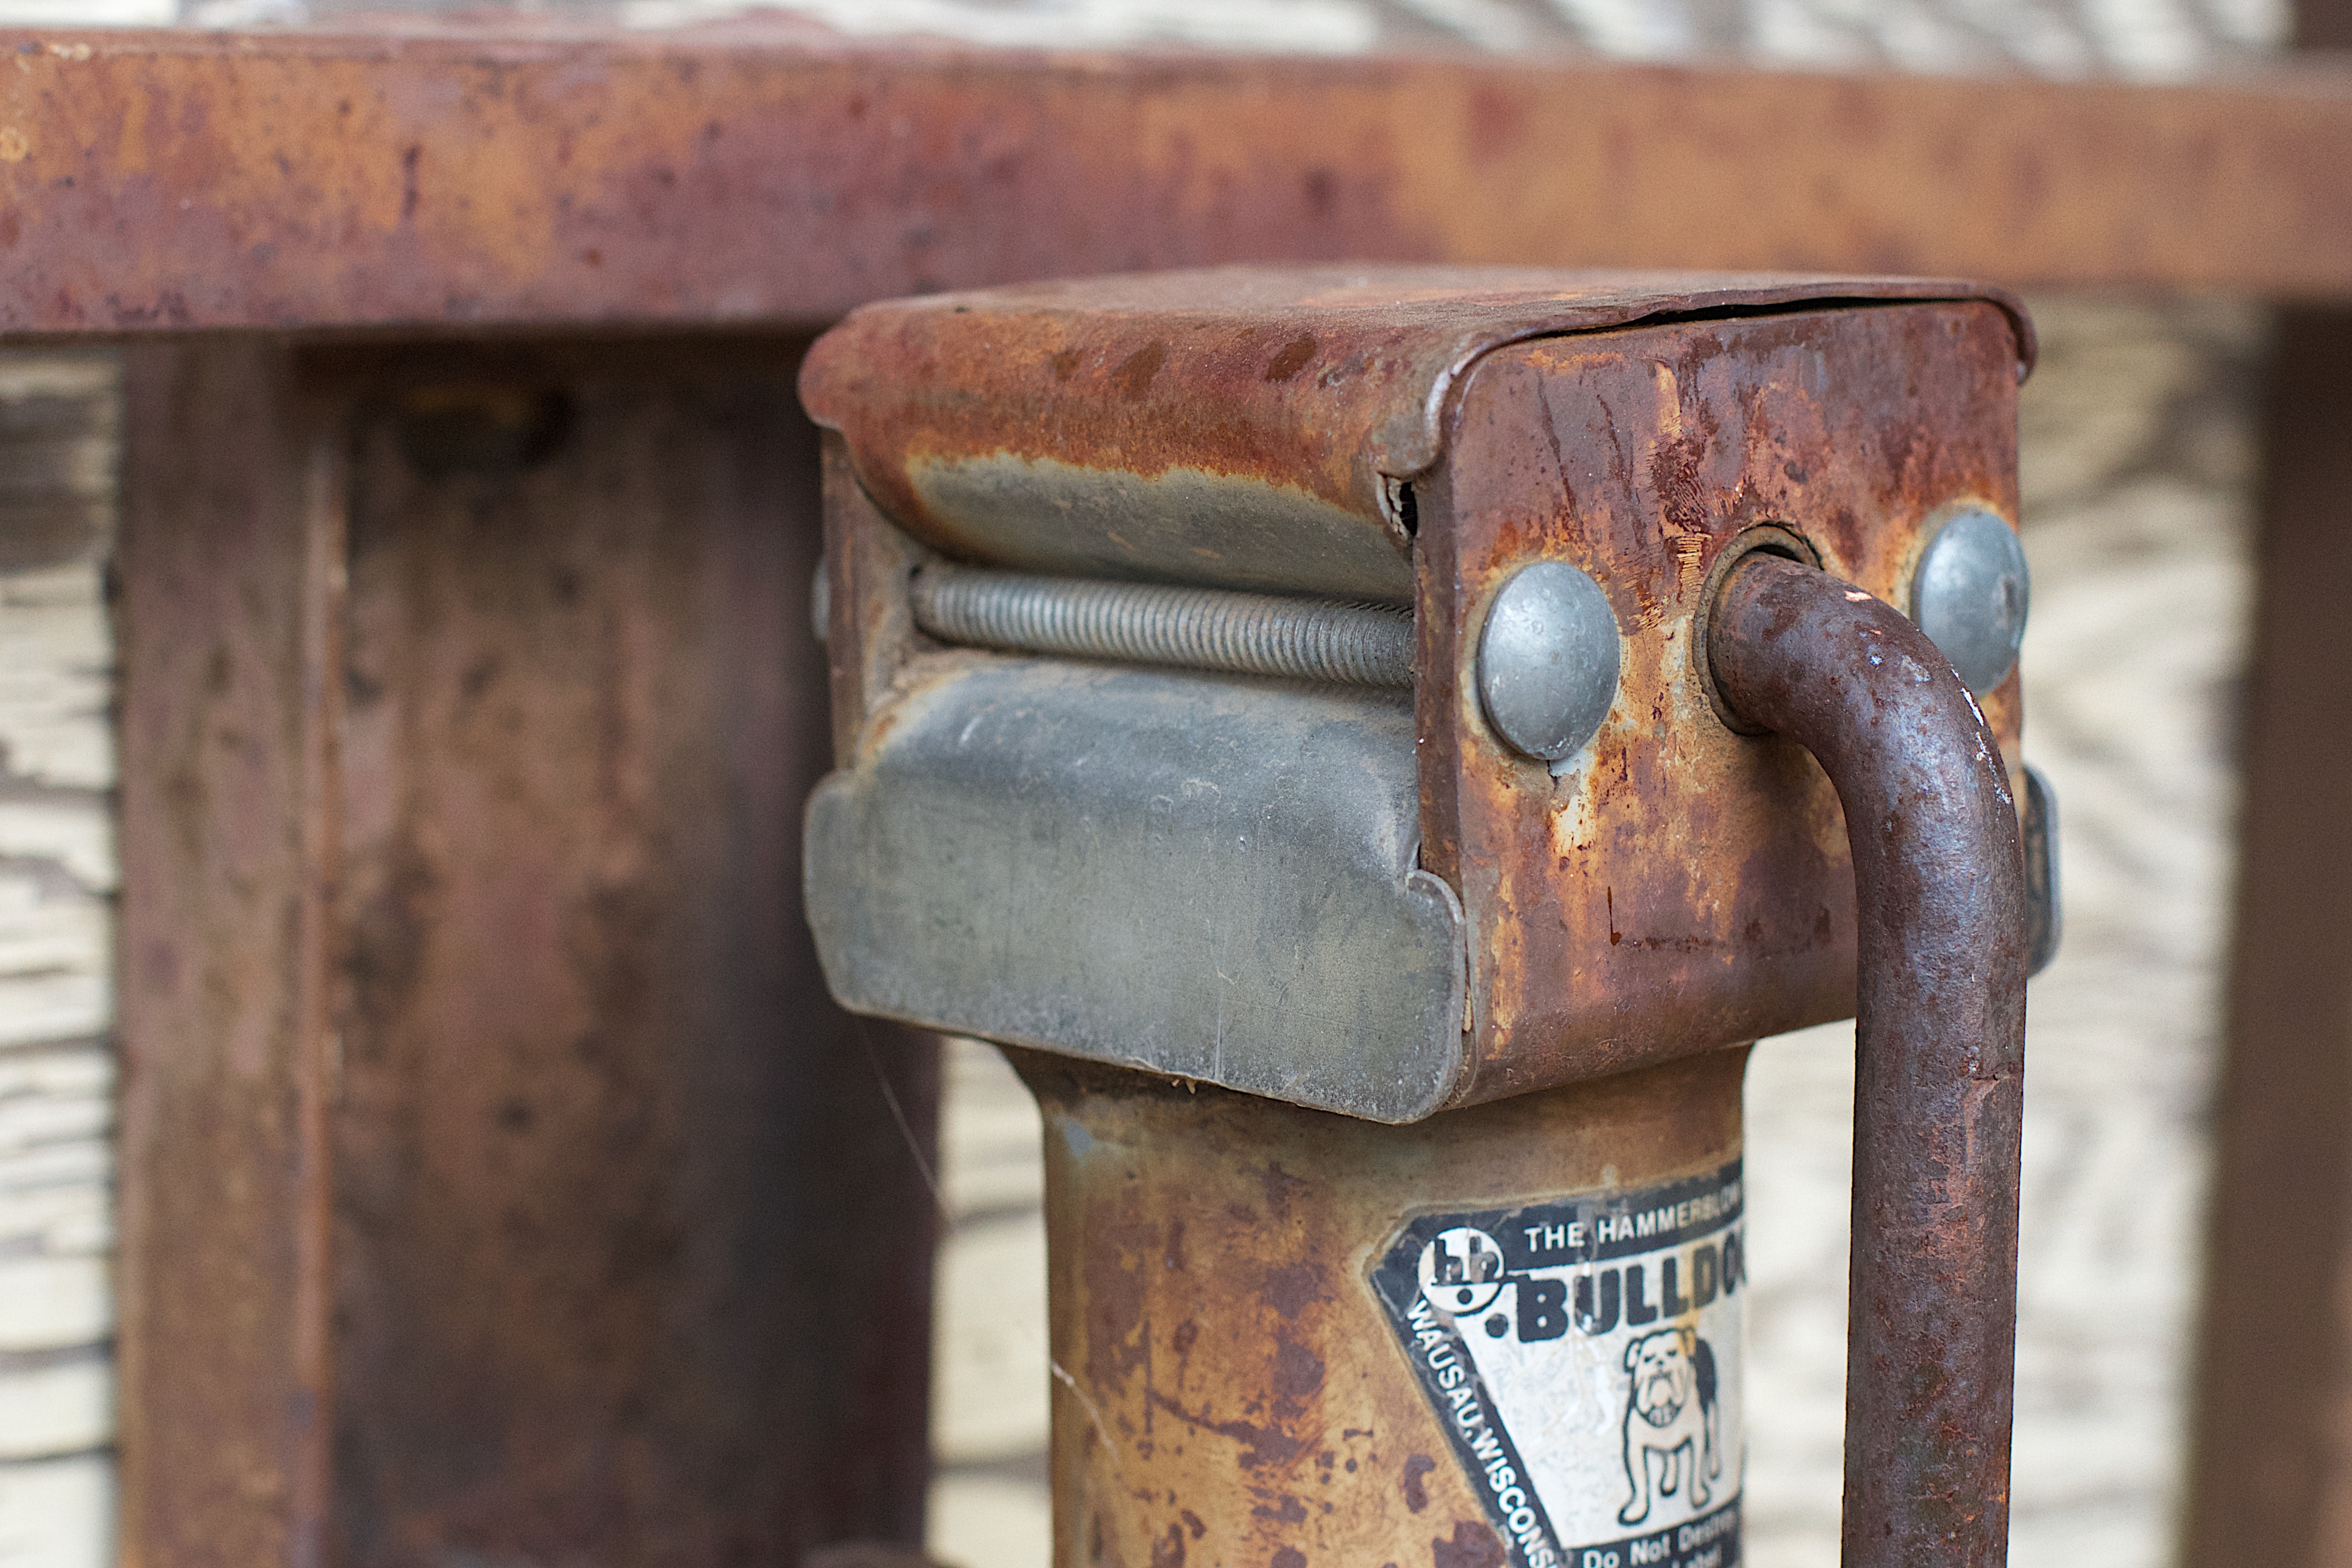
wood, rust, metal, material, close up, cool image, iron, carving, firearm